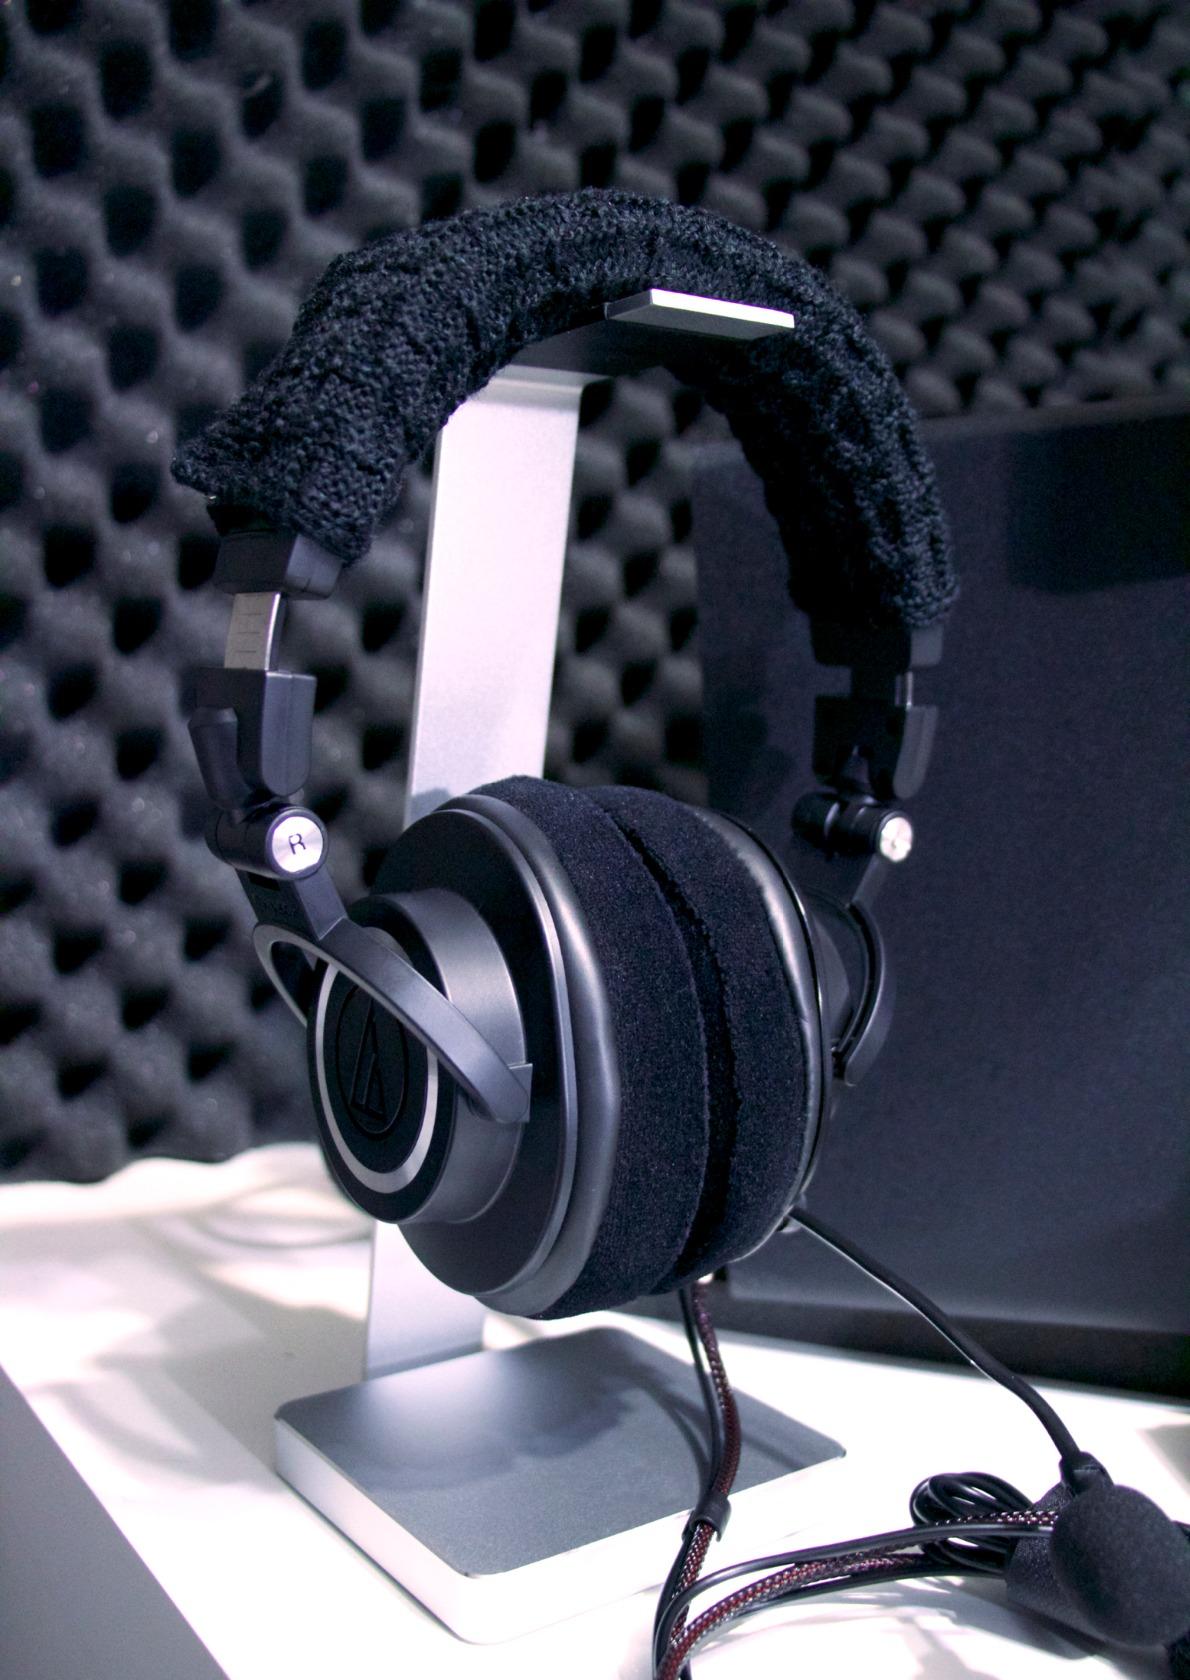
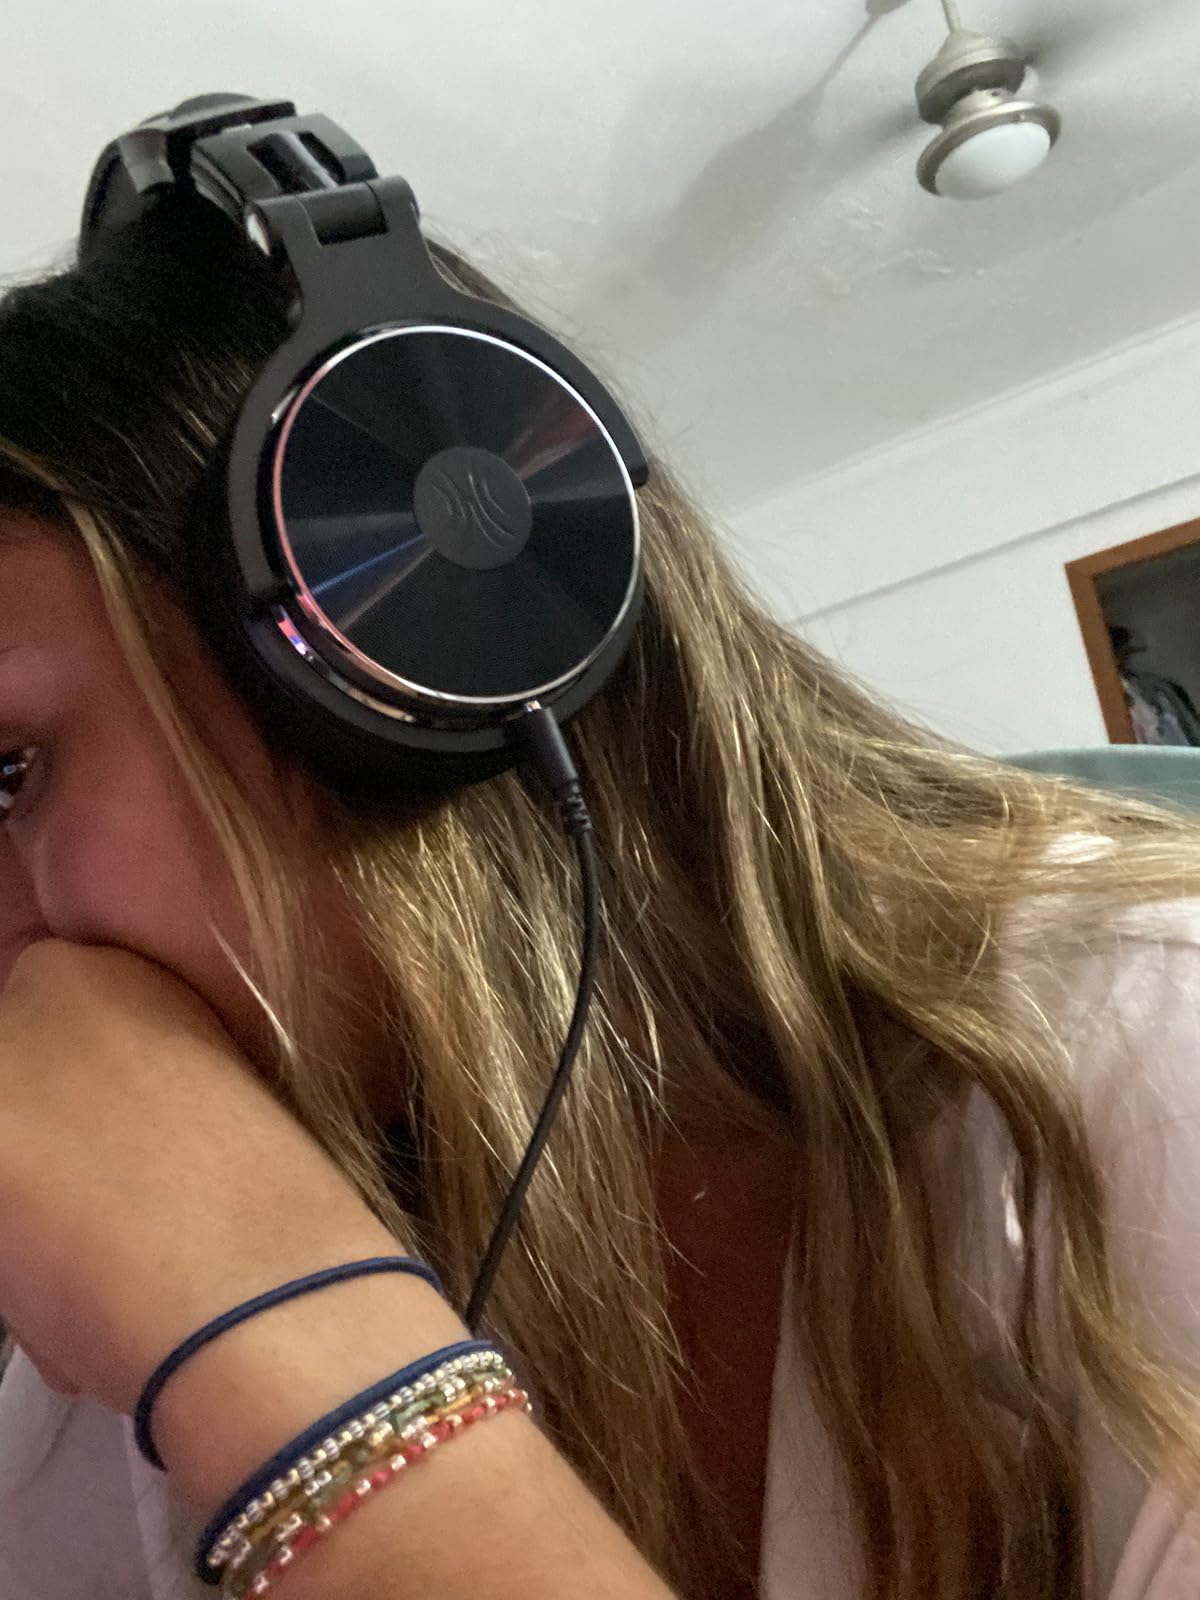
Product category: headphones
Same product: no